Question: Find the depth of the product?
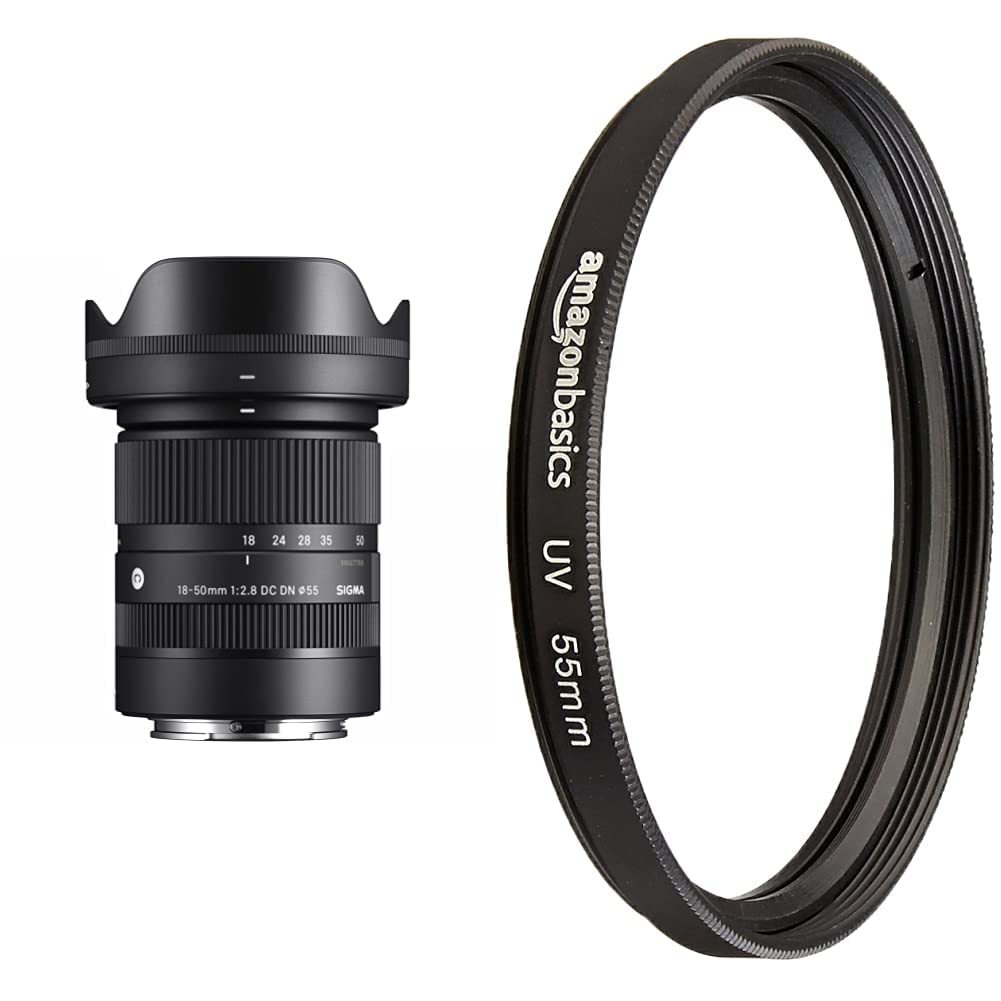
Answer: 55.0 millimetre